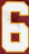
Number: 6